Pennsylvania Route 321

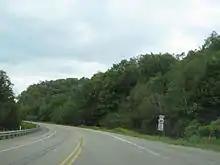
PA 321 northbound between Wilcox and Kane

In October 1968, signs were installed on PA 321 at each end of Kane advising that the road would be improved from 1968 to 1969. On April 4, 1968, the borough of Kane made an offer with the state to give Hacker Street to the state for the alignment of PA 321 in exchange for parts of Easton Street, Chase Street, and Kinzua Avenue.